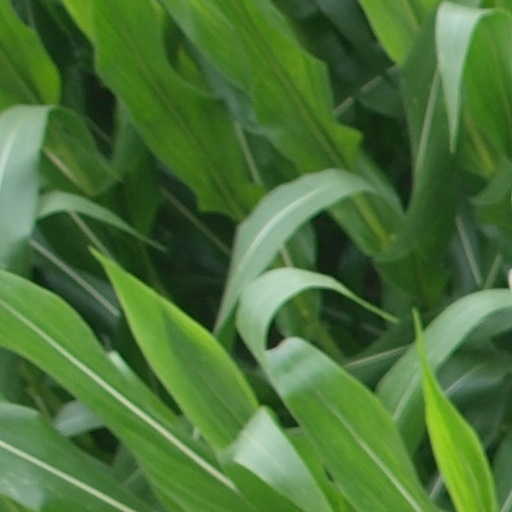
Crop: maize; corn